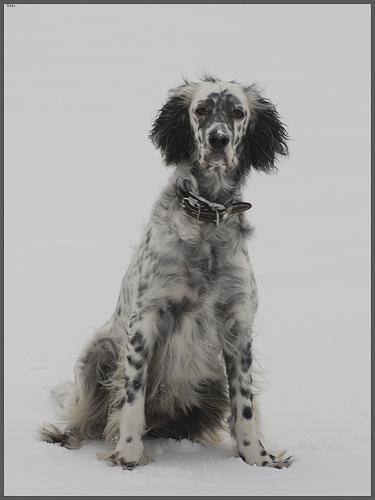
english setter